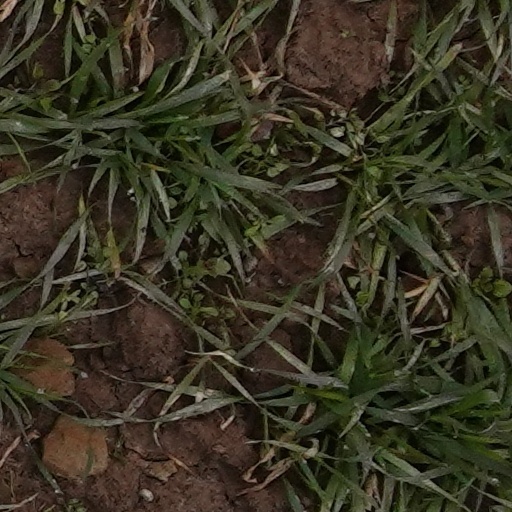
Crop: wheat